List of Sony Walkman products

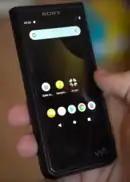
The NW-ZX507 (2019)

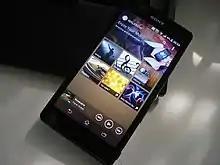
The Walkman app on a Sony Xperia ZR

The B Series are ultra portable, entry-level, USB thumb drive style players for the overseas market. The original series, the B100 released in July 2007, was a line of 1 GB ("NWD-B103/B103F") and 2 GB ("NWD-B105/105F") multifunction MP3 player and voice recording function. It was the first Walkman digital music player to not require SonicStage software - allowing simple drag and drop - but it has been shorn of the ability to play back ATRAC and AAC music files.